Southern African Sand Forest

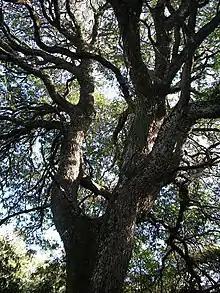
"Newtonia hildebrandtii" (a characteristic sand forest species) at Nibela Peninsula

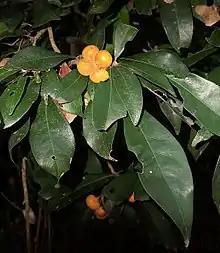
"Cola greenwayi" at Nibela Peninsula

Of the 225 Maputaland Centre plant endemic species, 30 are associated with sand forest and 20 are restricted to this vegetation type. Species typical of moist forests, such as ferns and mosses are scarce, and the activities of termites appear to limit the accumulation of leaf litter. Sand forest has a distinct boundary and also exhibits a narrow zone of 1–2 m of nearly bare soil directly bordering it. There are indications that sand forest has allelopathic effects which may bring about this zone of inhibition and this aids in limiting fires spreading from the neighboring savannah into the forest; creating a unique environment for itself.